It Don't Come Easy

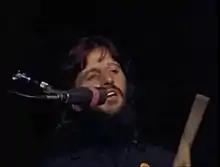
Starr's presence was one of the main points of media attention at the Concert for Bangladesh.

The evening performance of "It Don't Come Easy" was included on the "Concert for Bangladesh" triple album and in the 1972 Apple Films documentary film of the same name. A "Rolling Stone" writer commented that "Seeing Ringo Starr drumming and singing on stage has a joy in it that is one of the happiest feelings on earth still." In his album review for the same publication, Jon Landau approved of the decision to retain Starr's live vocal, saying that his idiosyncratic delivery and "tremendous good-nature and humor" added to the authenticity of the concert.